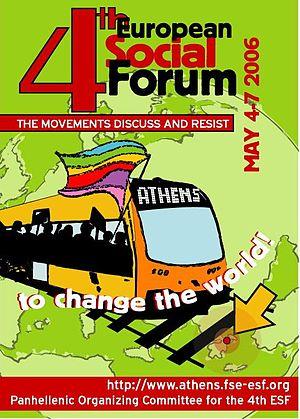
Le Forum social européen est l'une des déclinaisons continentales du Forum social mondial, à côté du Forum des Amériques, du Forum social asiatique, etc. La première organisation du FSE eut lieu en 2002 à Florence.